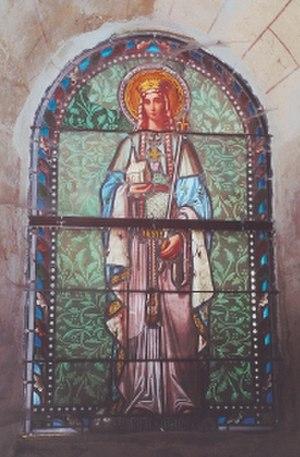
fr:Vitrail de l'église Notre-Dame de Morthemer, dans la Vienne, placé dans la baie orientale de la crypte placée sous le chœur, et représentant Sainte-Radegonde. Elle est couronnée, revêtue d'un manteau d'hermine fleurdelisé et pourvue du sceptre (en tant que reine de France). Elle tient une église dans la main droite (fr:Église Sainte-Radegonde de Poitiers
Valdivienne est une commune du Centre-Ouest de la France, située dans le département de la Vienne.
La reine de France est l'épouse du roi de France.